Vasipake Sayadaw

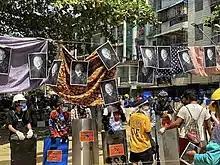
Protesters hung sayadaw's pictures with woman's htameins

He became one of the main targets of the protesters and was singled out for criticism at anti-regime protests, with some protesters attaching photos of him to htamein (women's sarongs) and hanging them in public places to express their wrath. Seeing the pictures of the monk he venerates attached to htamein, Min Aung Hlaing ordered his troops to take the women's garments down and publicly announced in his state-run newspapers that anyone committing the act would be charged with insulting Buddhism.